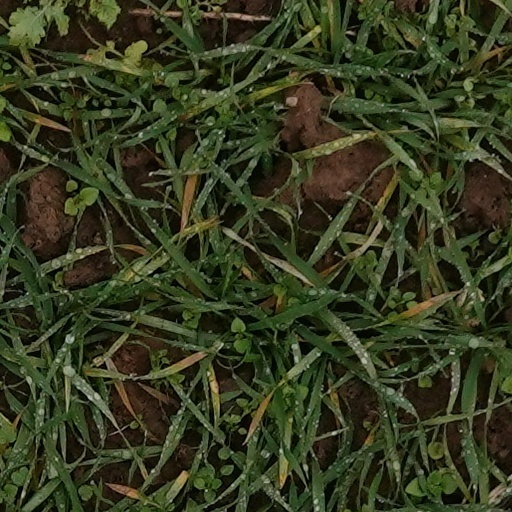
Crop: wheat